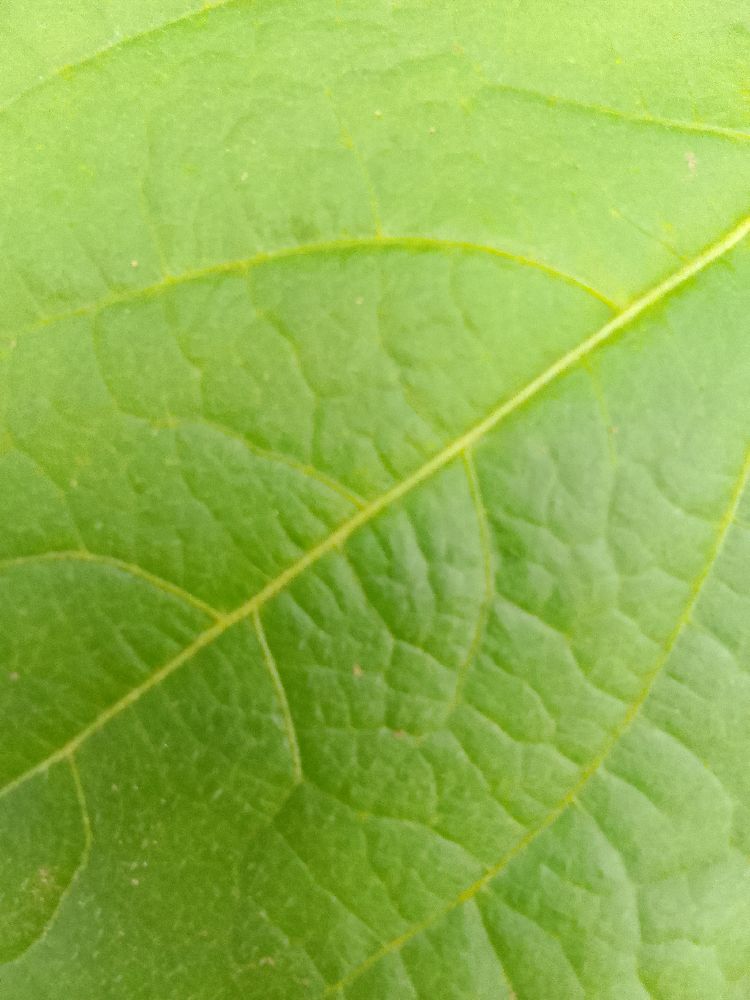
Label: healthy